Joe Hagin

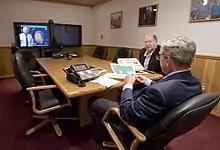
Hagin with President George W. Bush in 2005

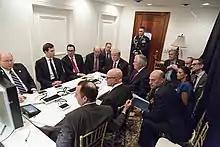
Hagin during the April 2017 Syrian missile strike operation

Hagin aided George H. W. Bush during his unsuccessful GOP presidential nomination campaign in 1979. When Bush became vice president in 1981, he selected Hagin as his personal aide. Bush also appointed him to head the Vice President's Legislative Affairs, 1983–85. In 1985, Hagin left the White House to be Public Affairs Director for Federated Department Stores, which owns Macy's and Bloomingdale's.